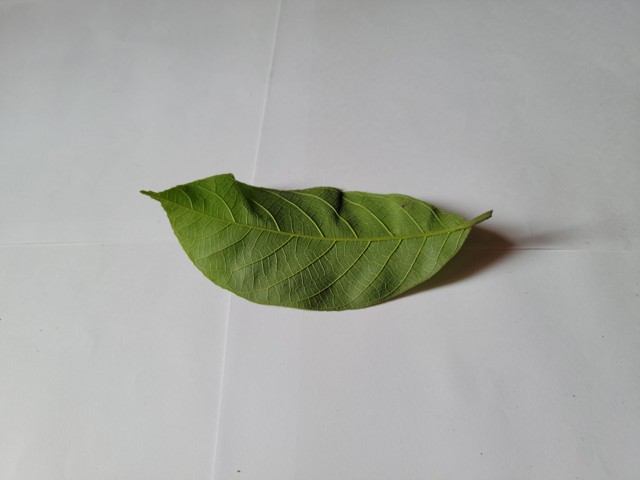
Plant: chapalish